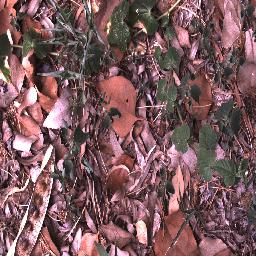
Label: negative